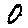
Label: 0